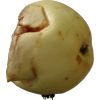
Label: Apple hit 1